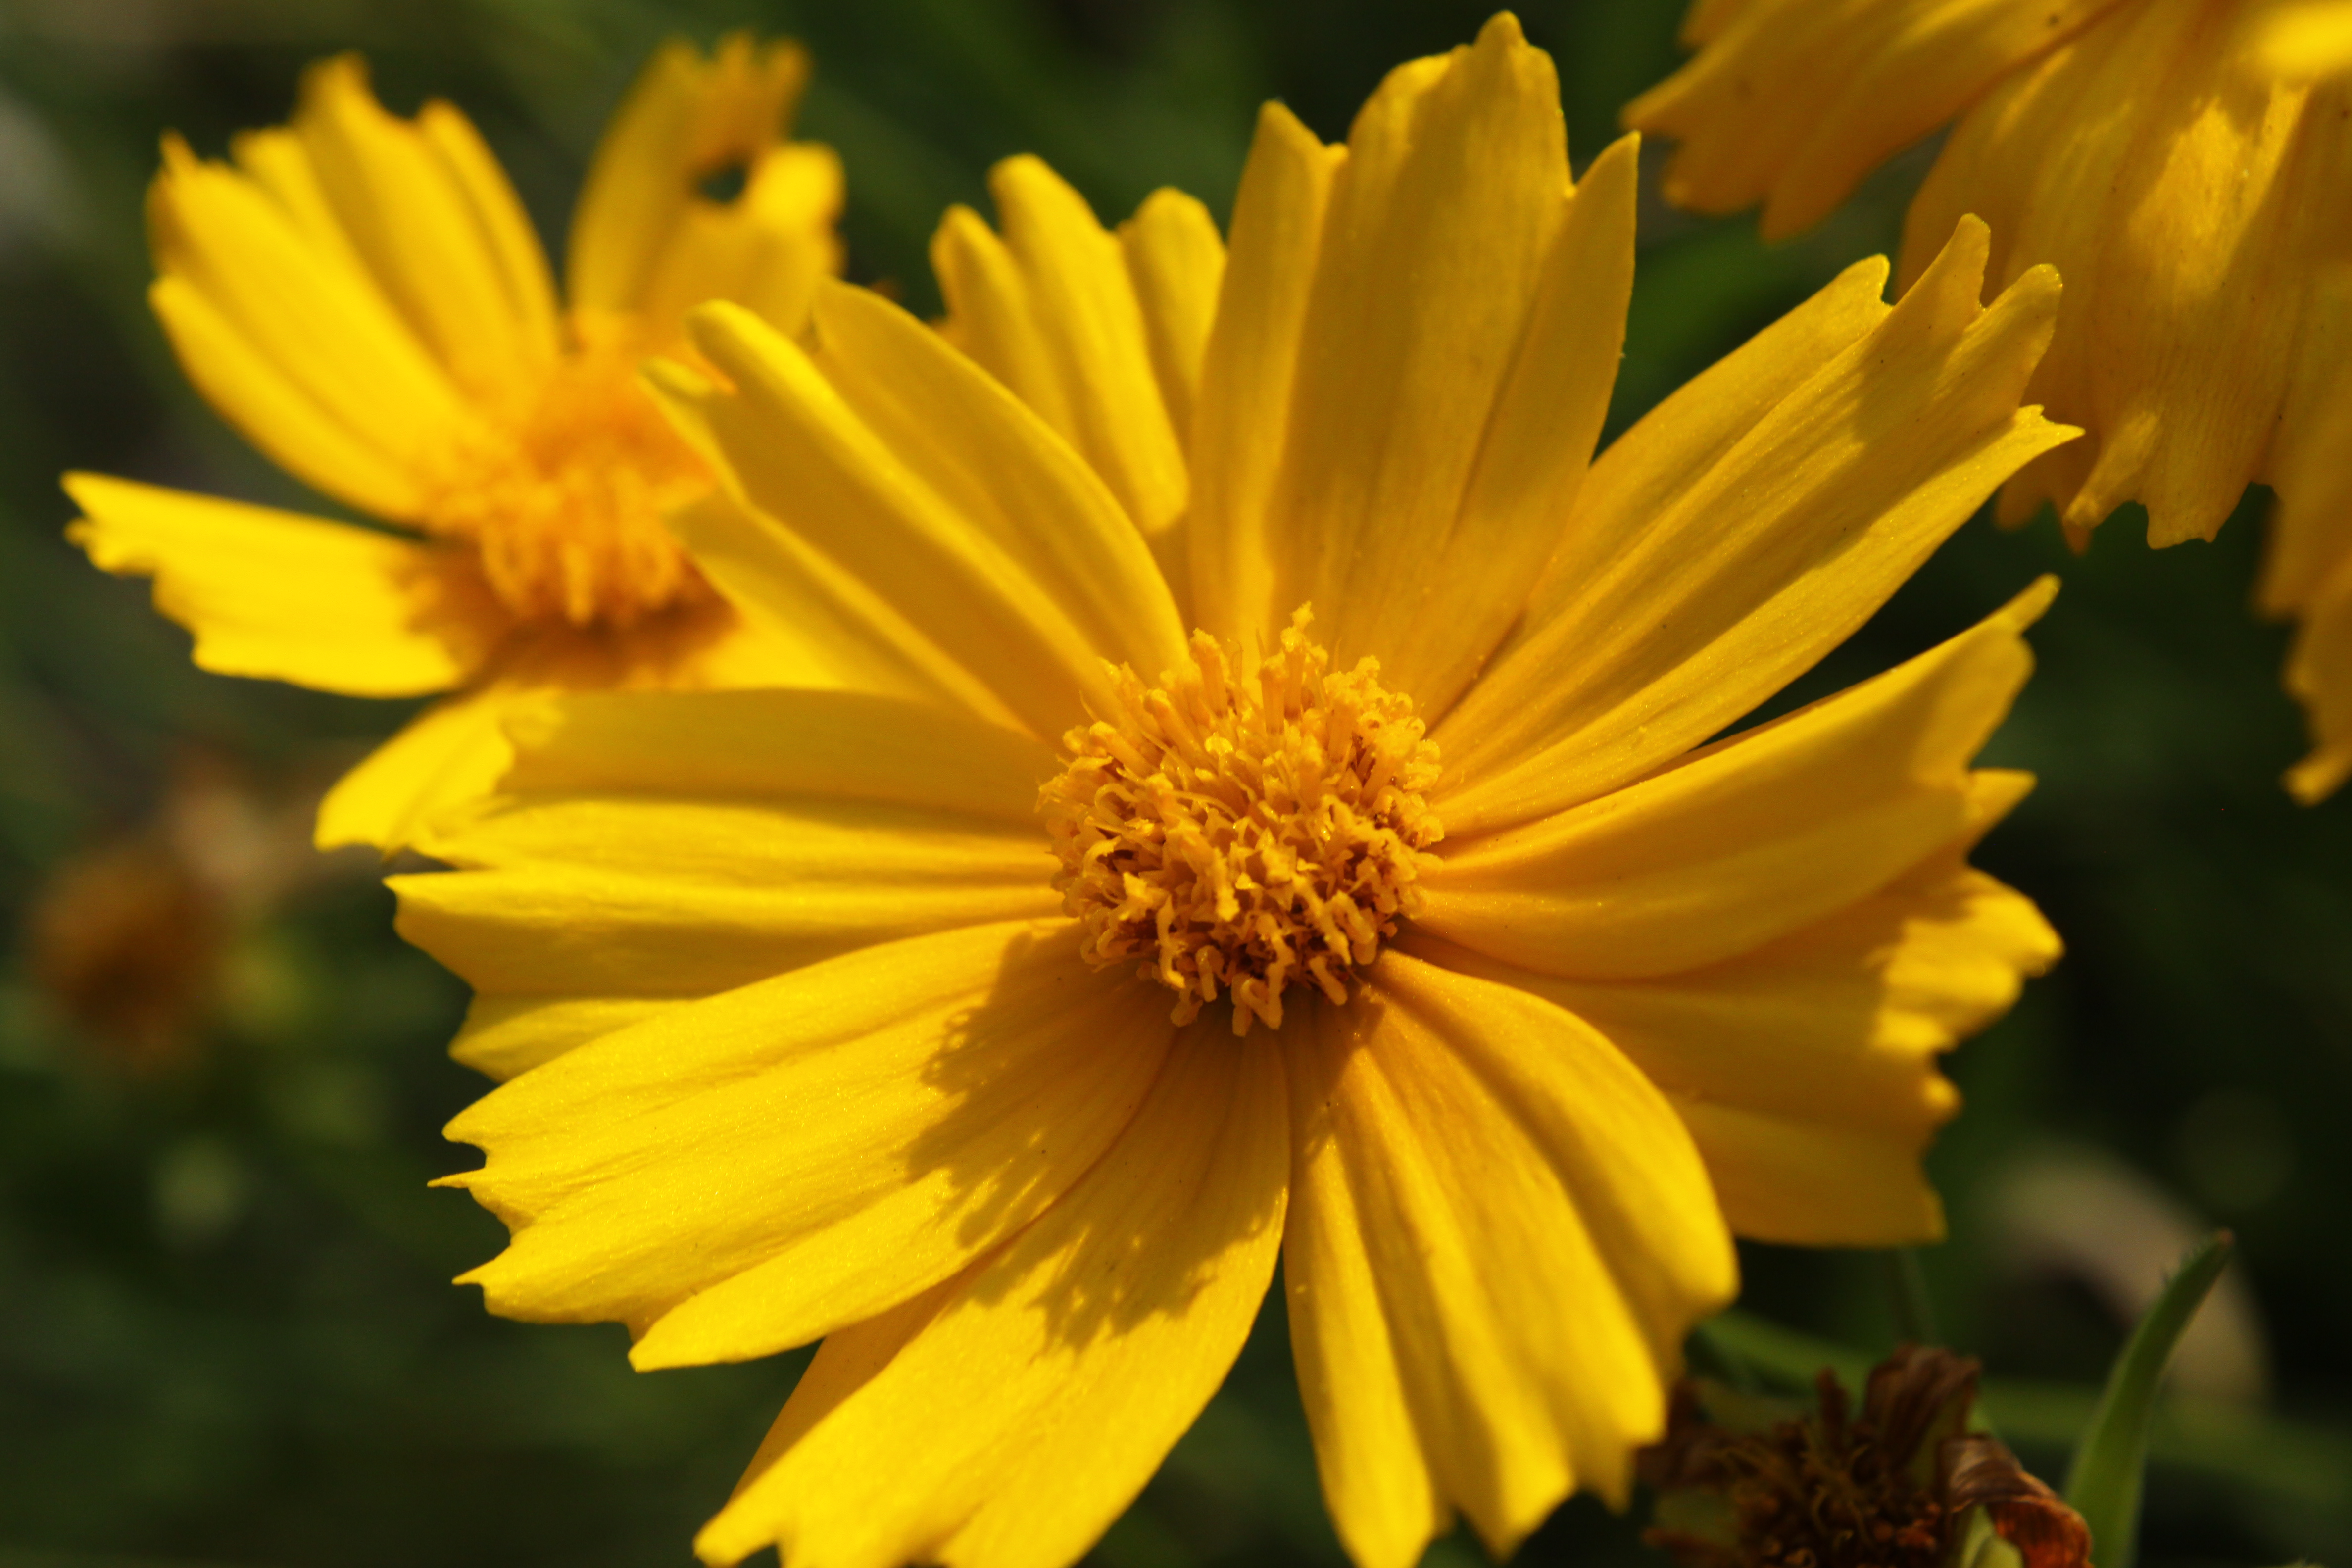
yellow, flower, macro, closeup, flowering plant, Euryops pectinatus, petal, plant, marguerite daisy, daisy family, chrysanthemum coronarium, botany, pollen, close up, sulfur cosmos, calendula, wildflower, tickseed, daisy, photography, annual plant, aster, macro photography, chrysanths, english marigold, cosmos, sunflower, asterales, herb, sand coreopsis, plant stem, perennial plant, Forb